Brama australis

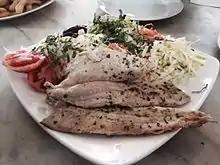
"Reineta a la mantequilla" with mixed salad, a typical Valparaiso dish

"Brama australis" has the typical laterally compressed body of a pomfret with a single dorsal fin which has no spines but contains stiffened fin rays. The anal fin also has no spines and contains fewer than 29 rays. The anal fin is similar to the dorsal fin but lacks the high anterior lobe of the dorsal fin. It grows to a maximum standard length of .